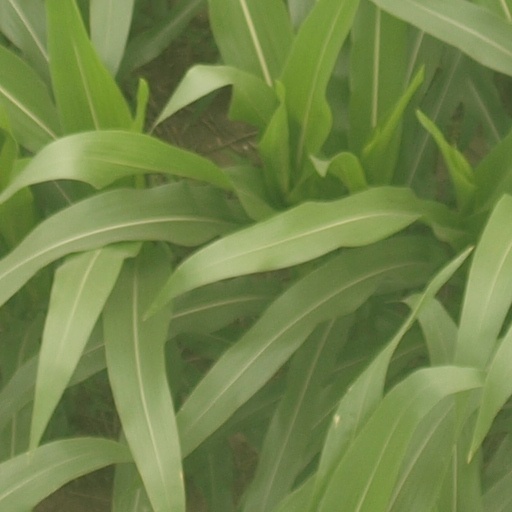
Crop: maize; corn